Sunrise Dam Airport

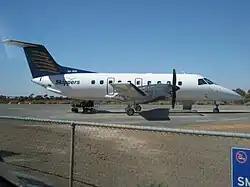
A Skippers Aviation Brasilia at Sunrise Dam Airport in 2009.

Sunrise Dam Airport is located at the Sunrise Dam Gold Mine, Western Australia.